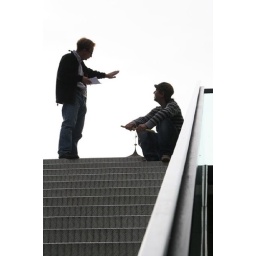
thes guys were standing at the top of stairs leading up to the train station in Baden, Switzerland